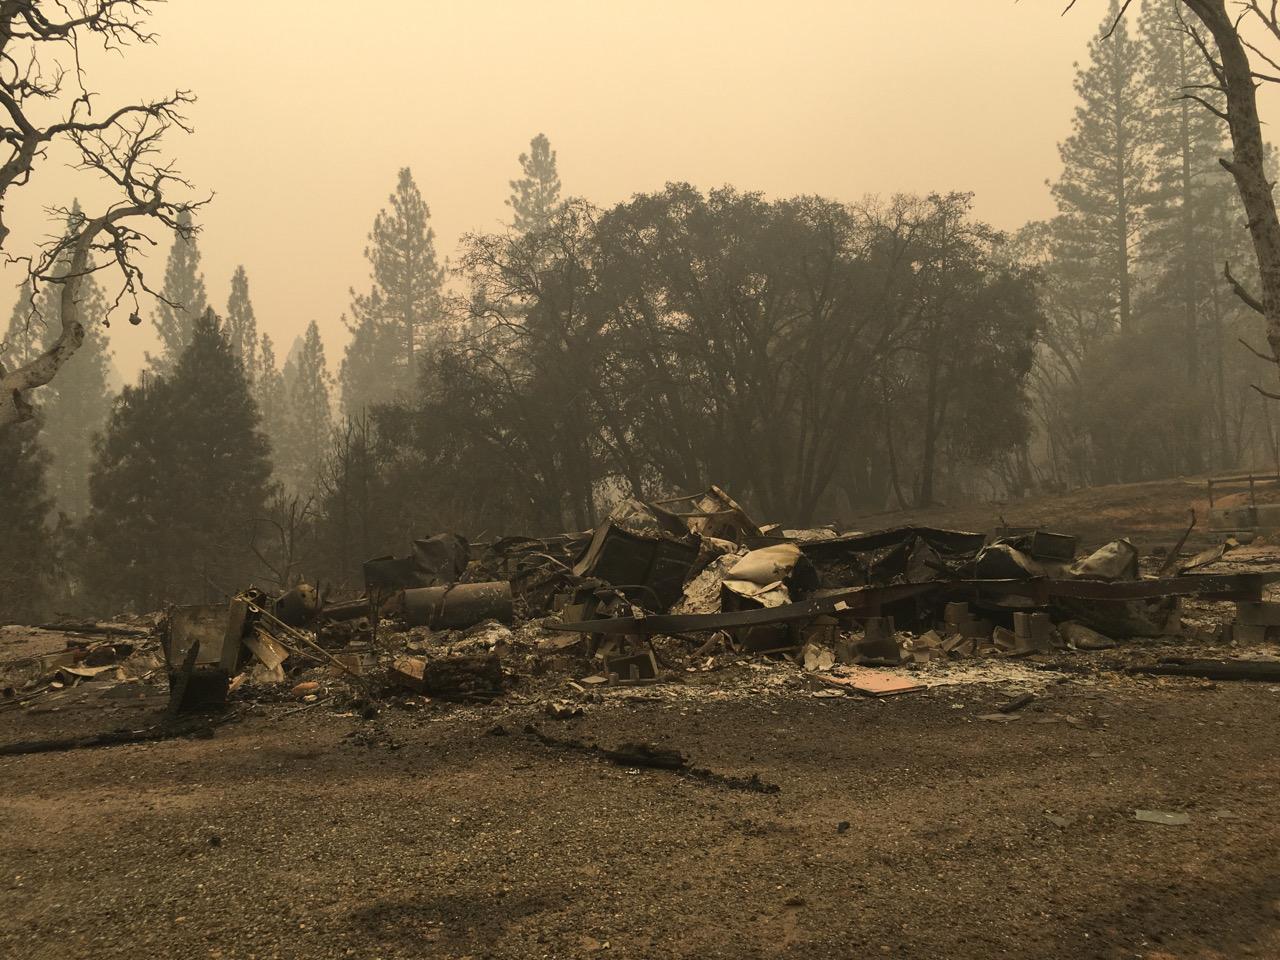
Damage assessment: destroyed